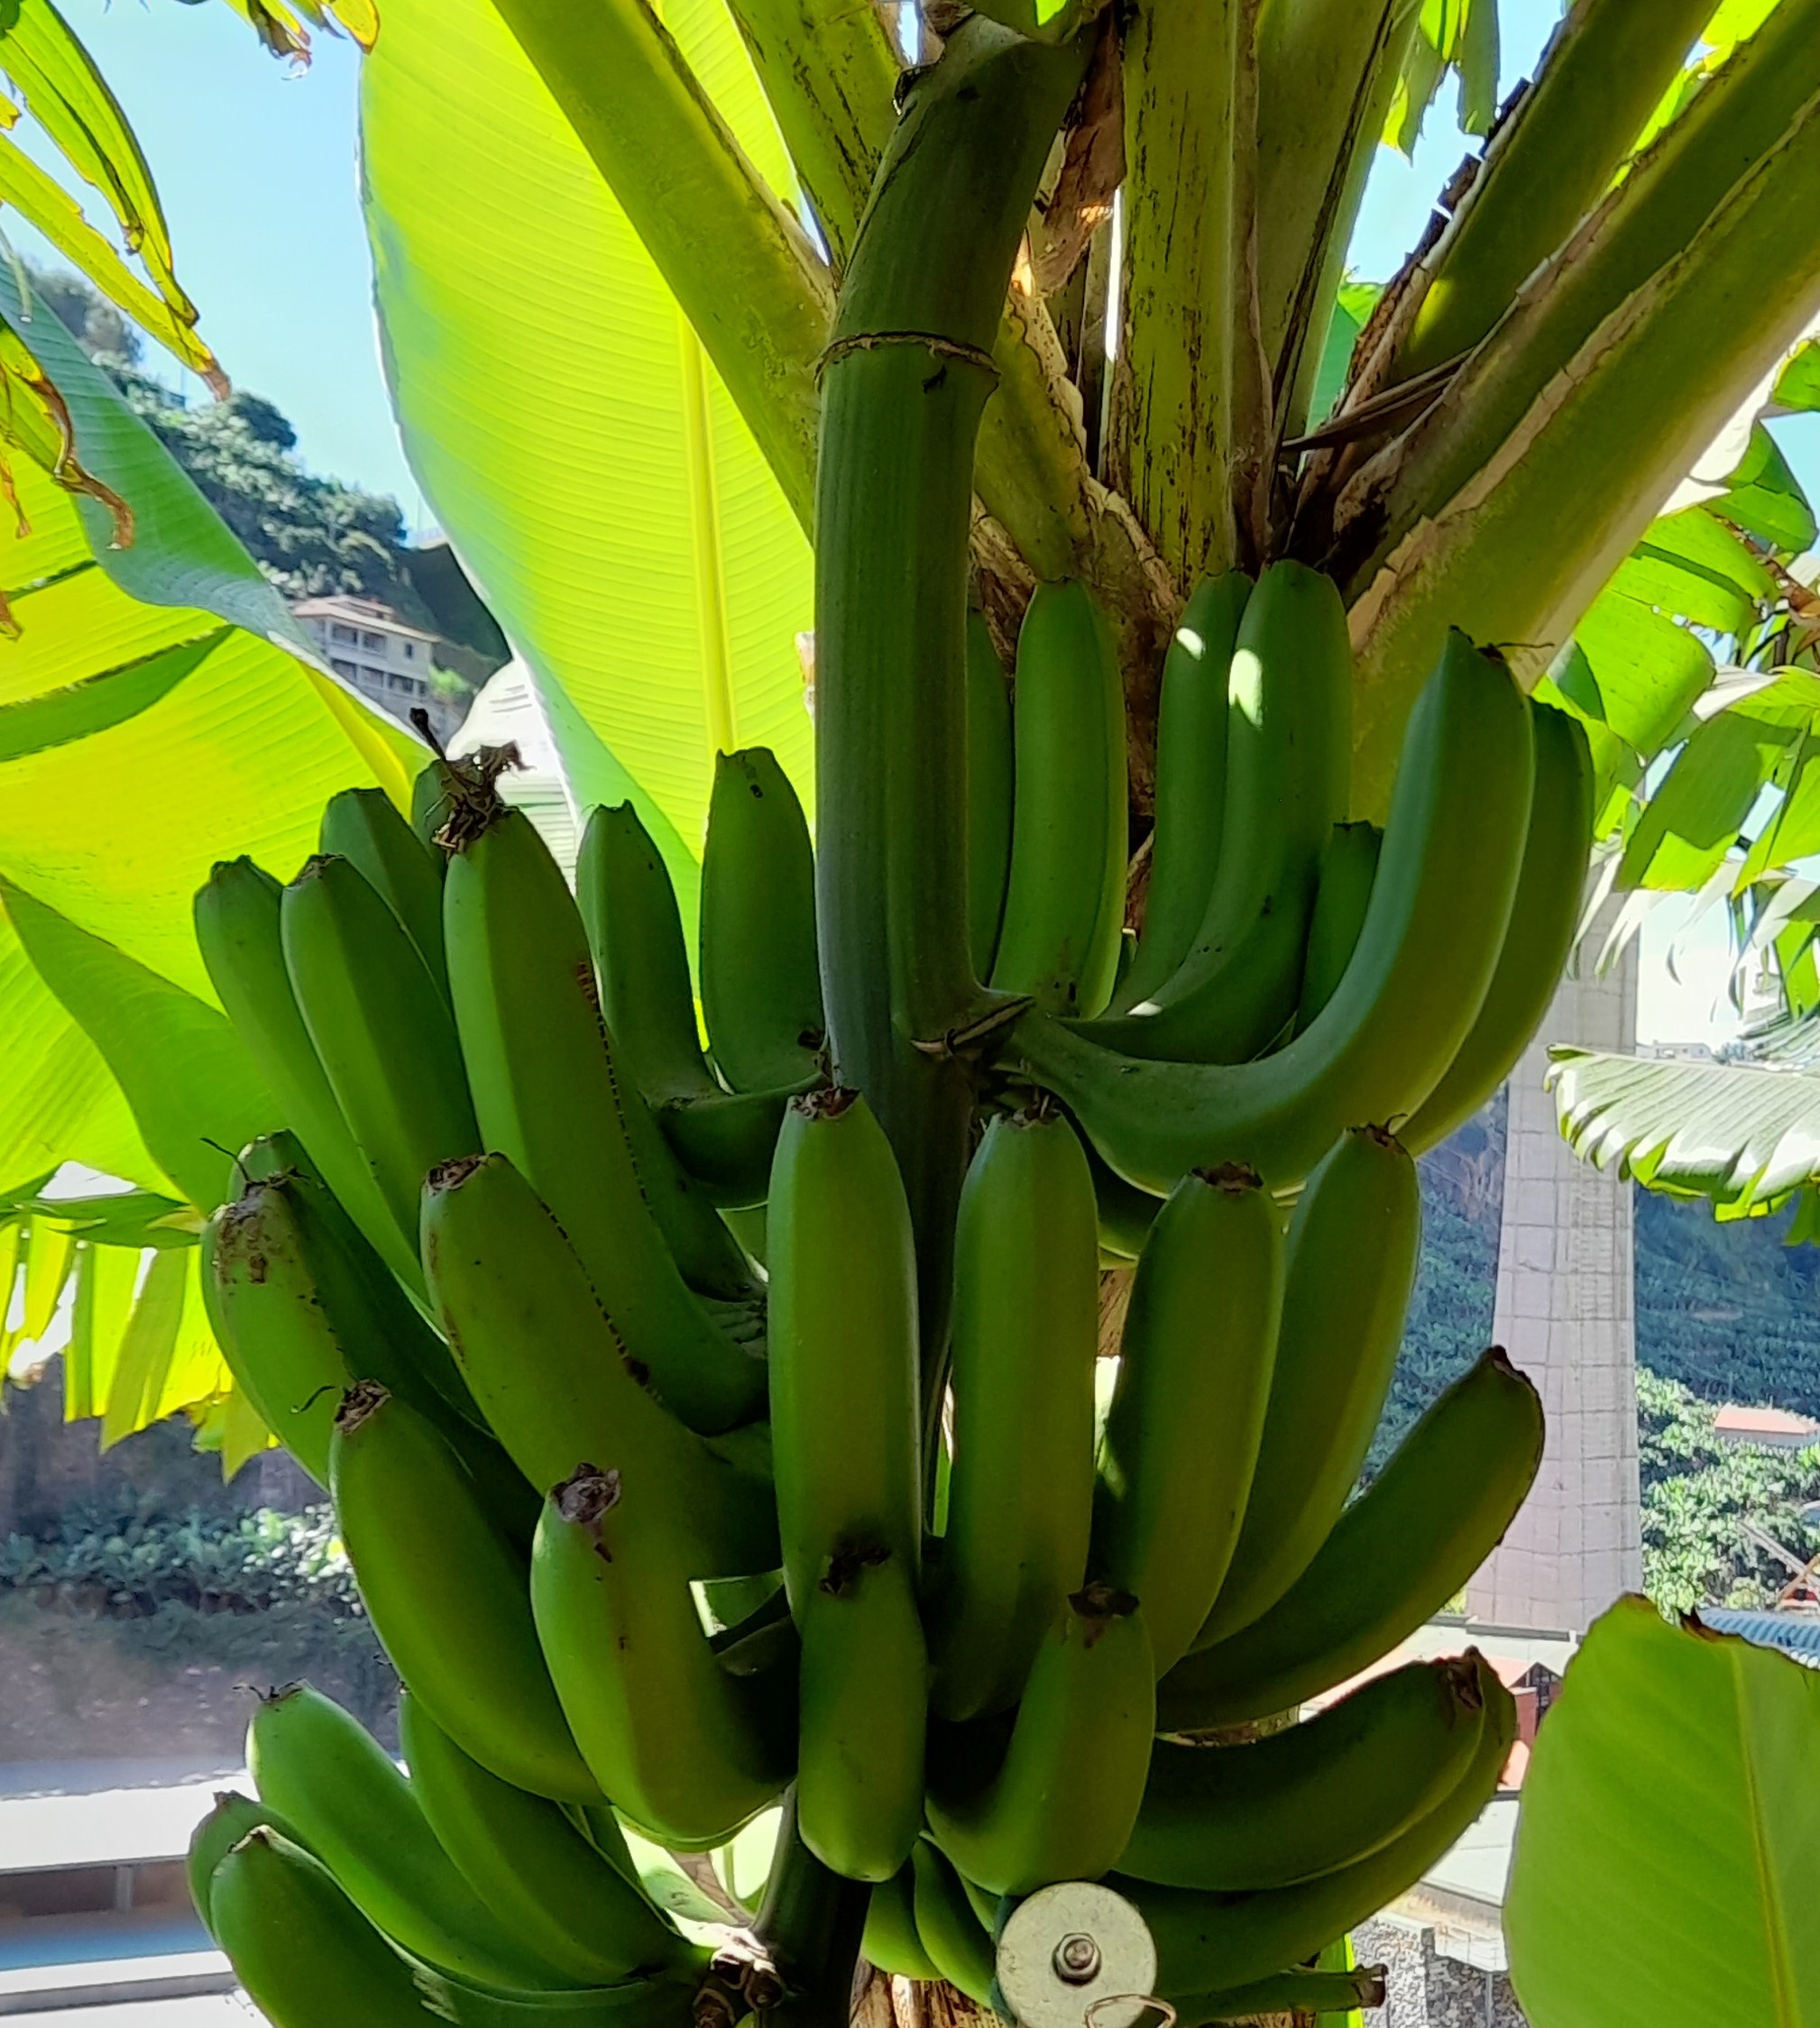
Label: Keep